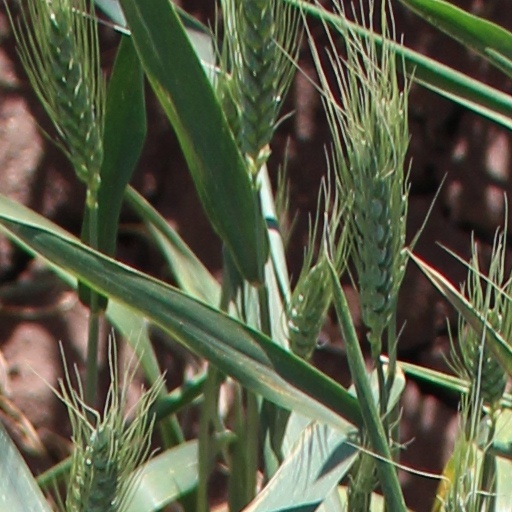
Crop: wheat